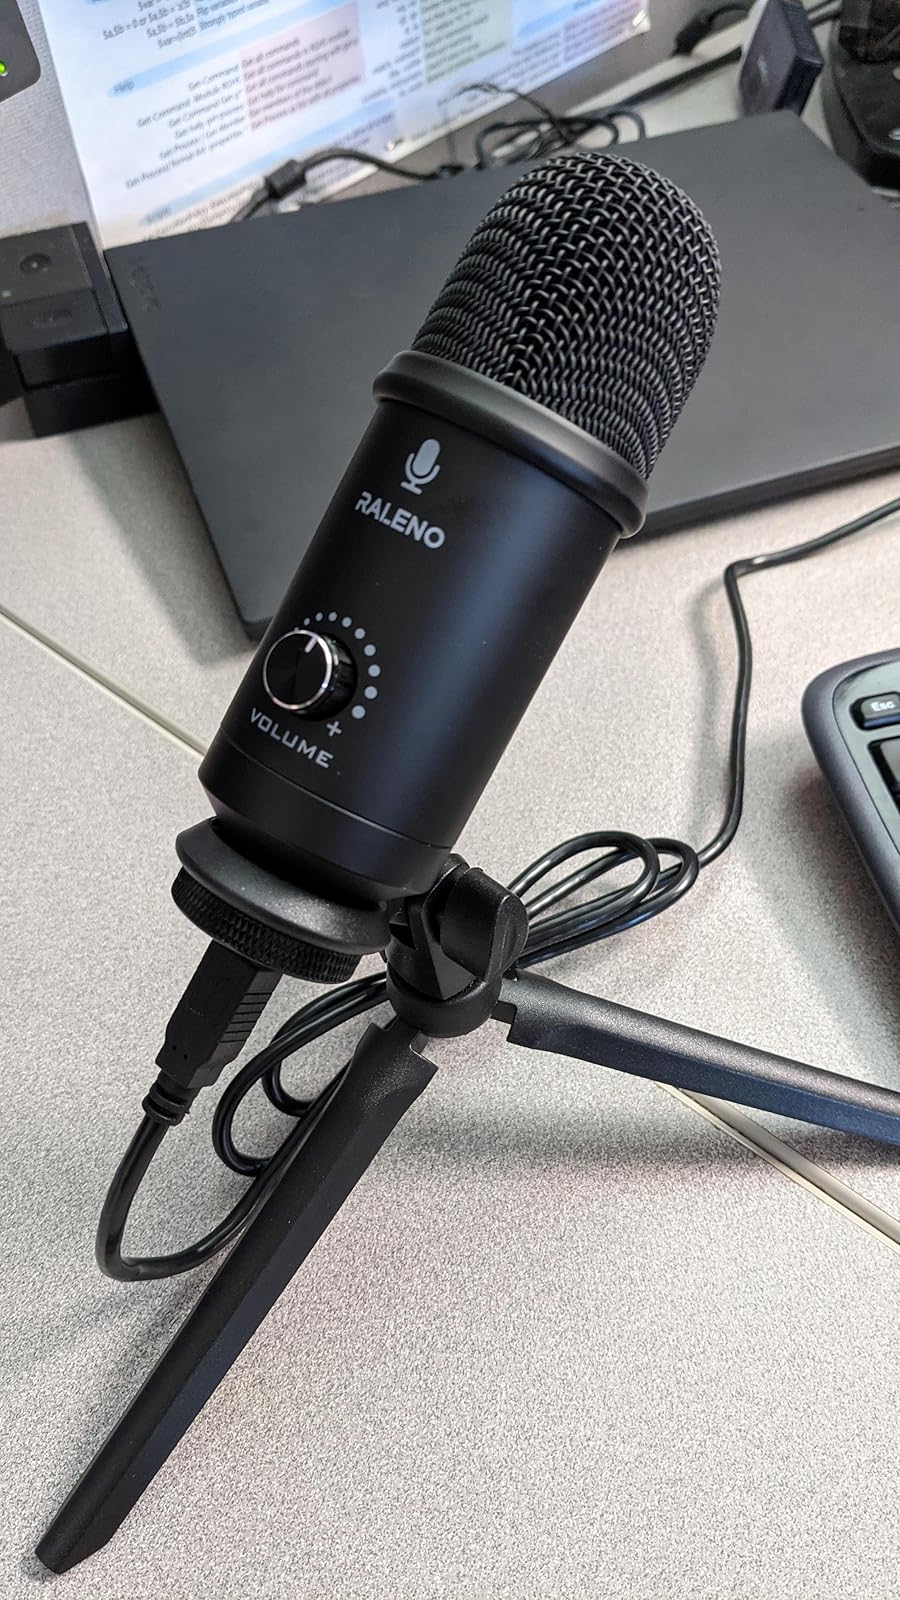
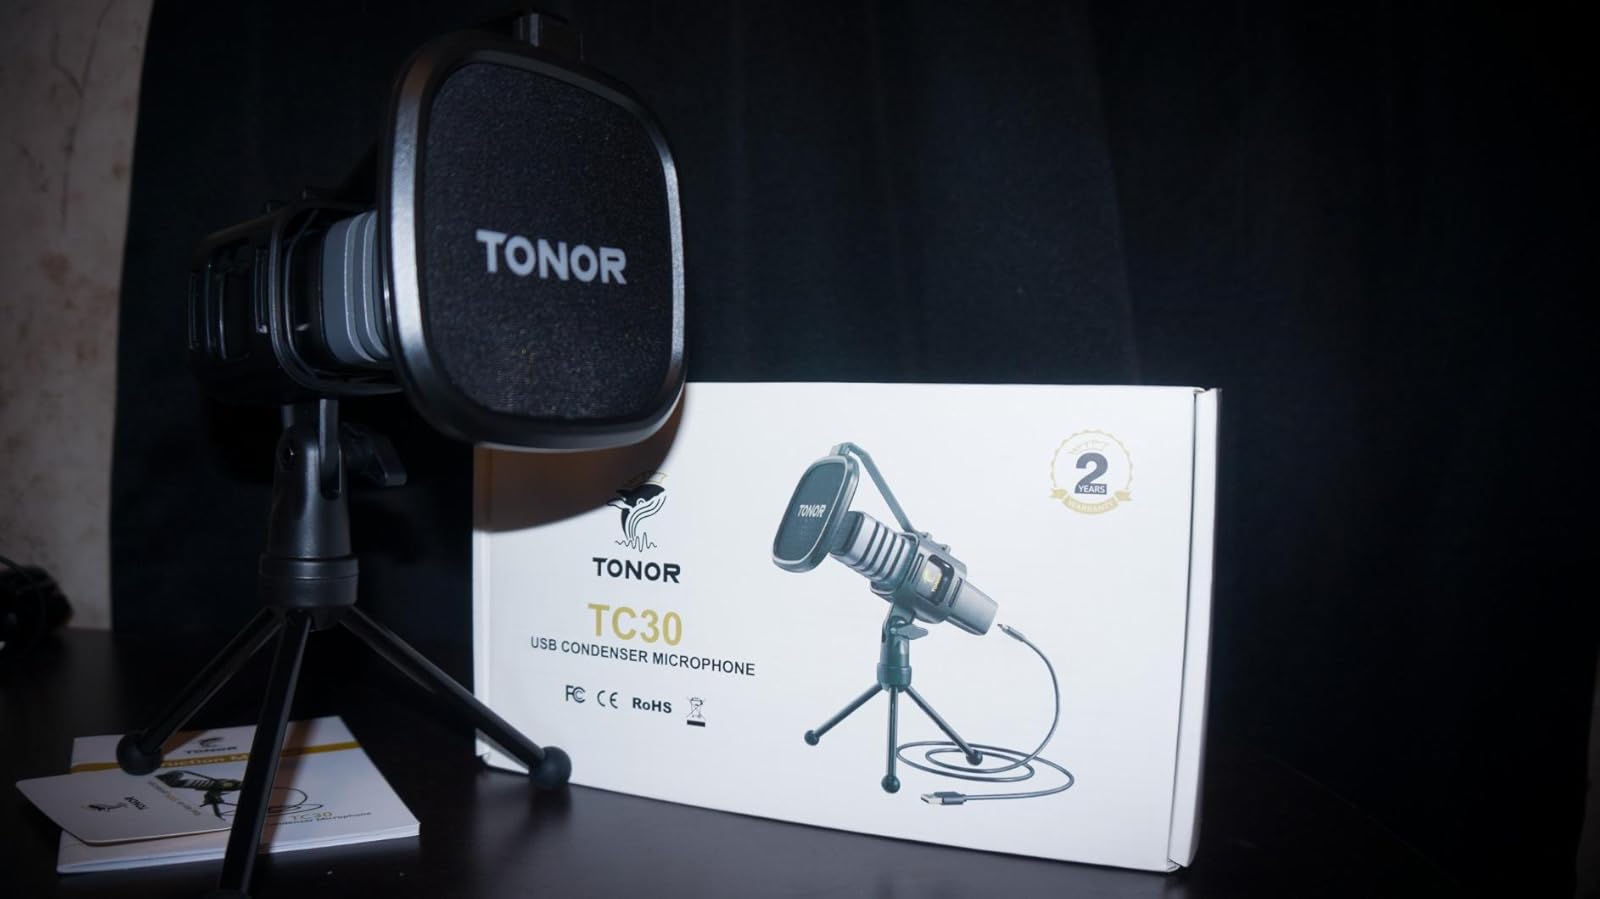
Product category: microphone
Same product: no